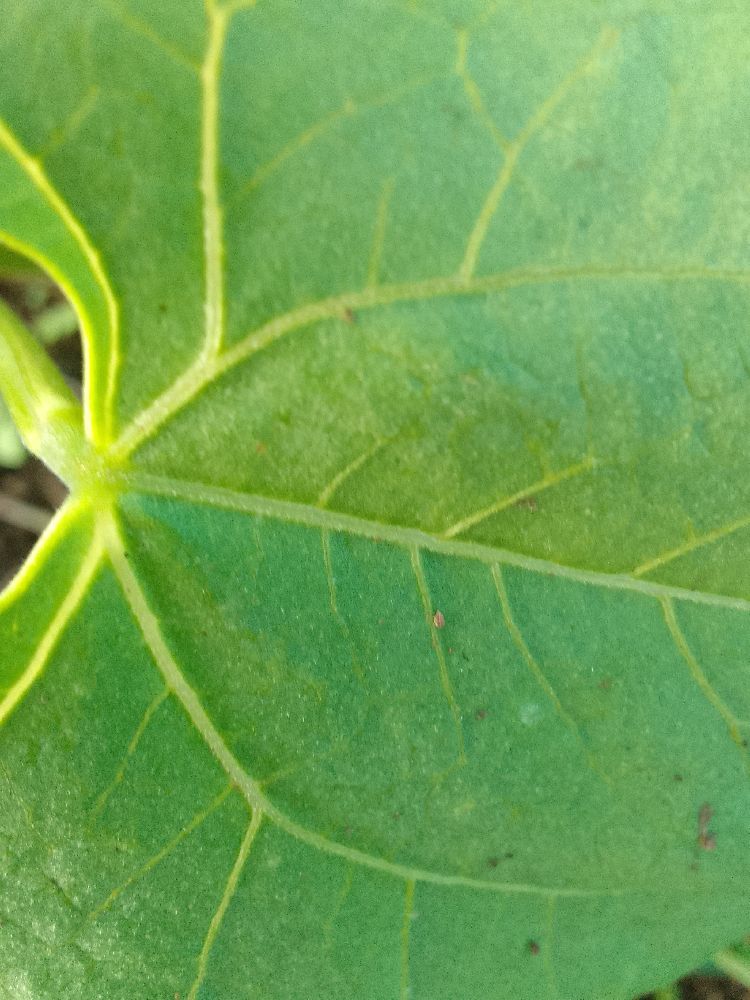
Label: healthy